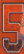
Number: 5